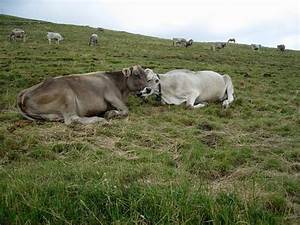
Label: cow